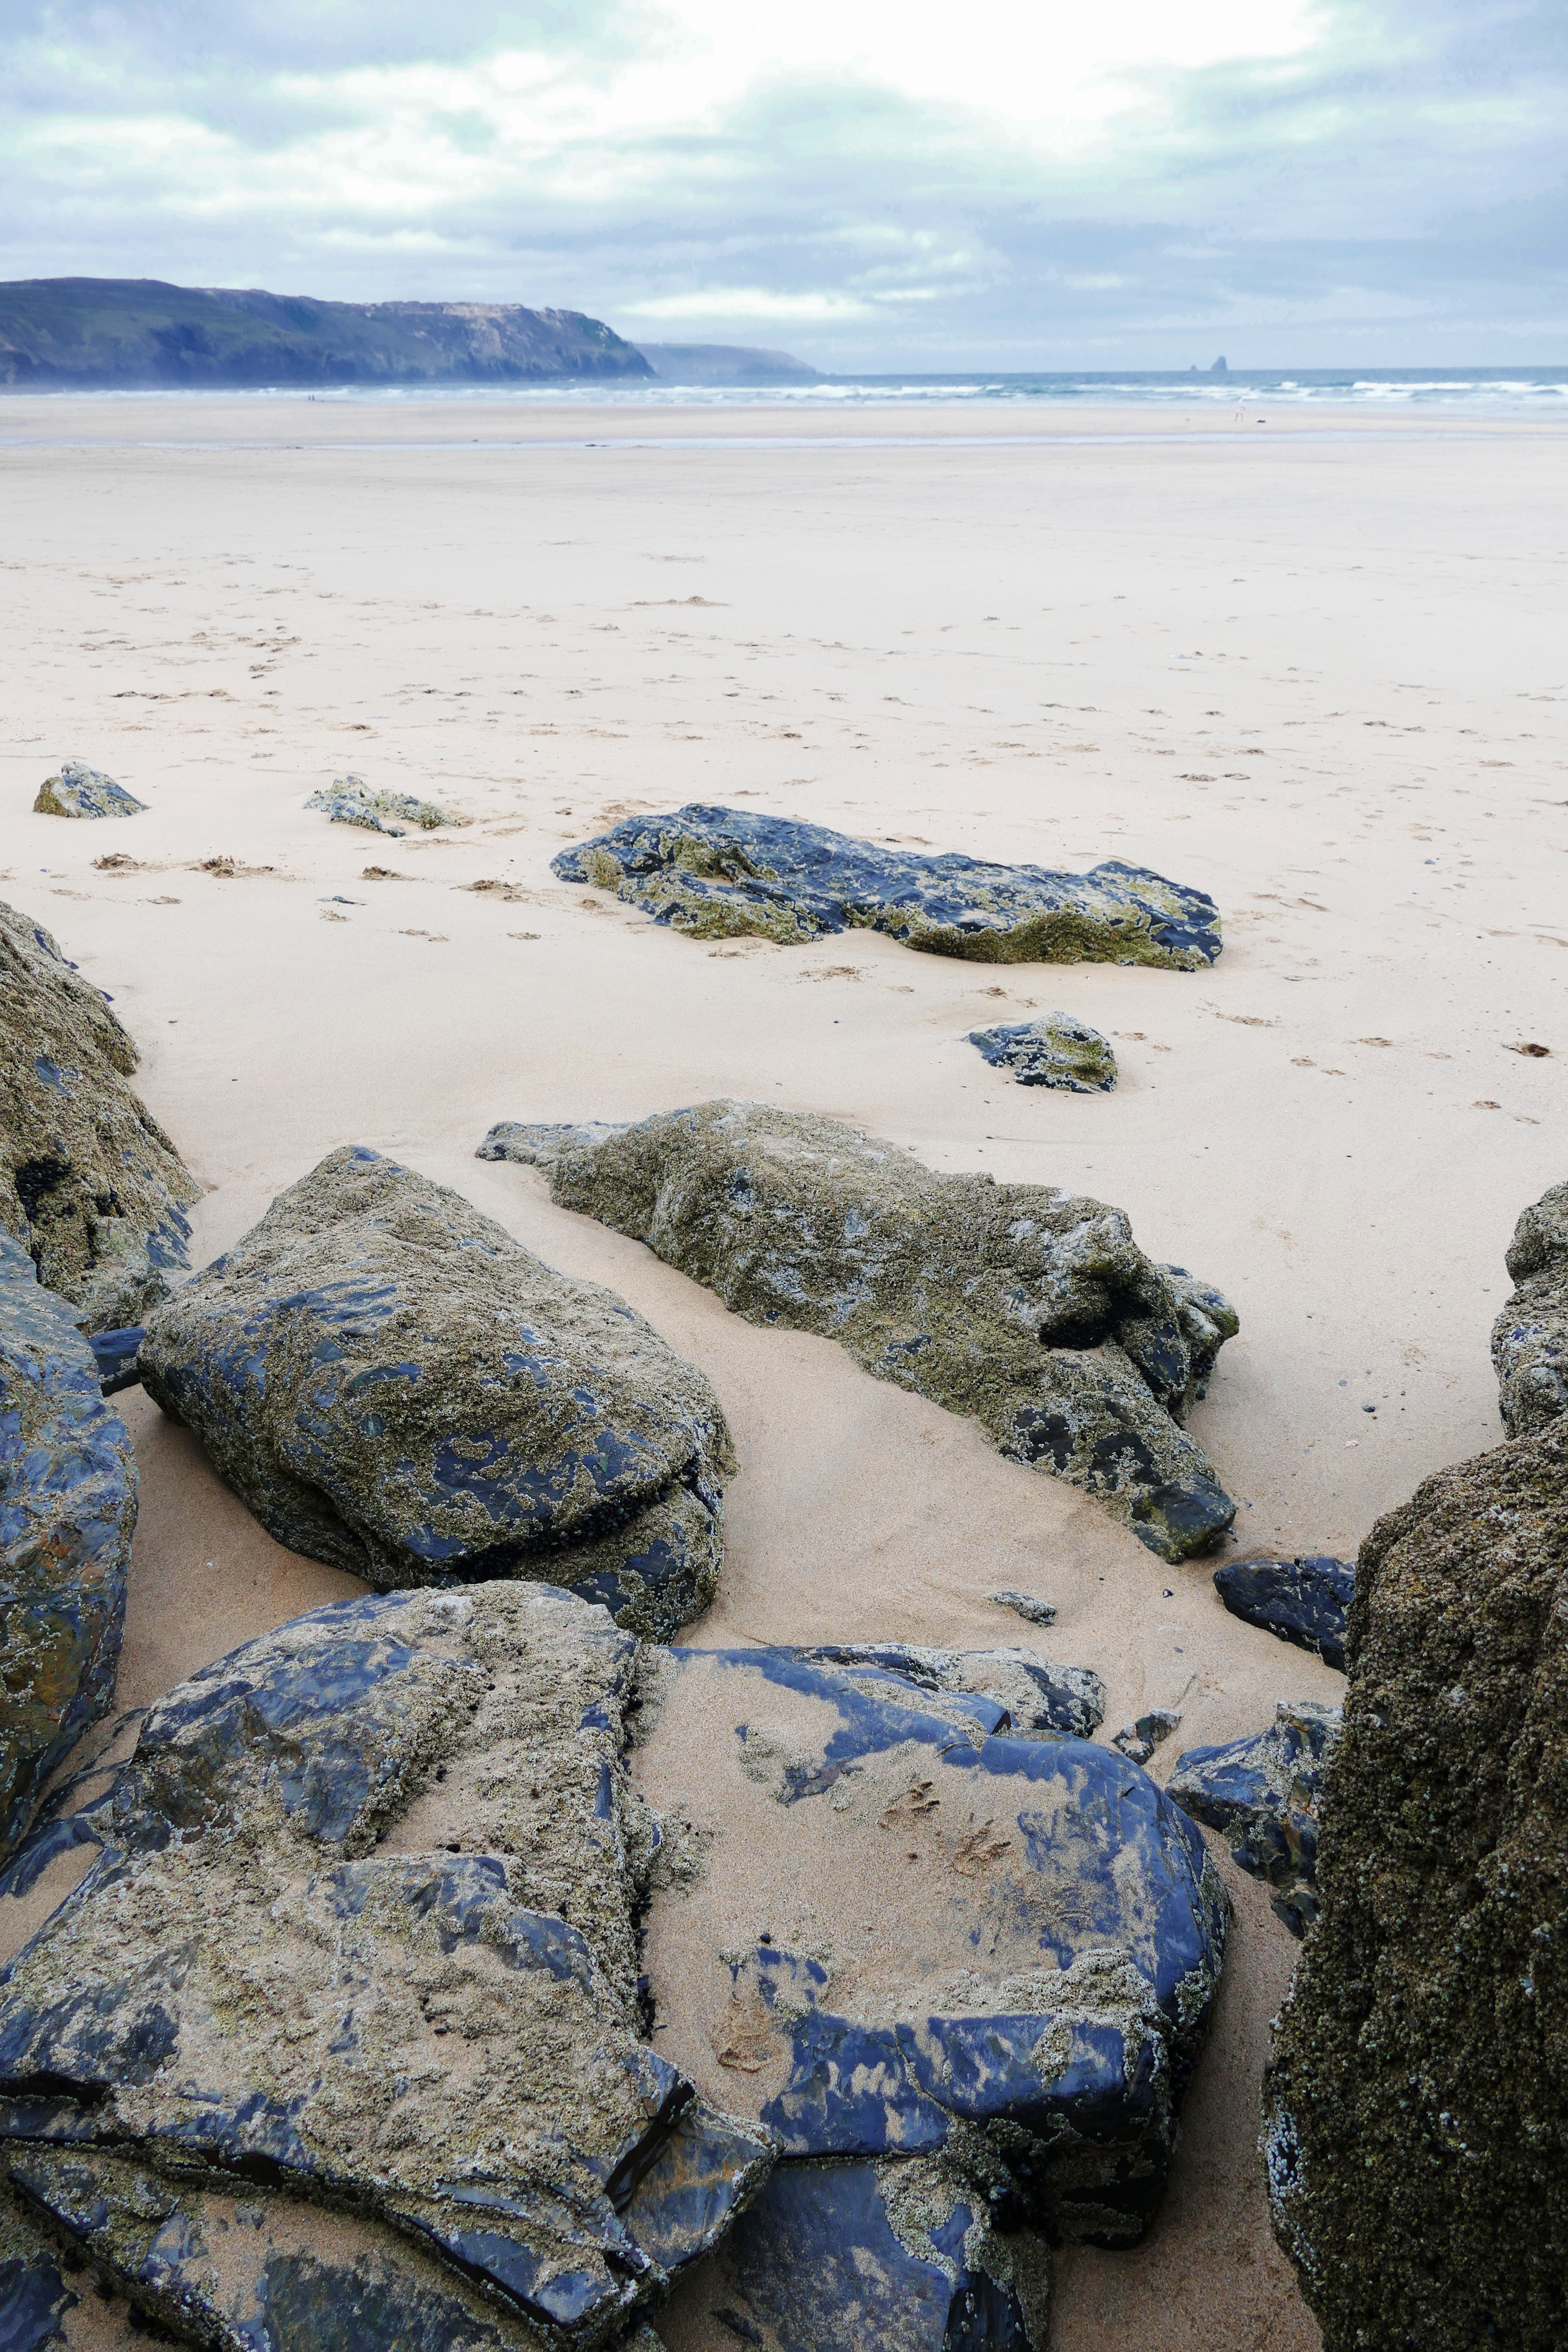
beach, landscape, sea, coast, water, nature, outdoor, sand, rock, ocean, sky, sunshine, sun, shore, wave, coastal, country, summer, vacation, travel, coastline, europe, tranquil, natural, seascape, scenery, holiday, bay, blue, freedom, lifestyle, material, body of water, relaxing, england, dunes, fun, geology, british, britain, cornwall, newquay, happy holidays, summer vacation, cornish, penhale sands, penhale, tide pool, natural environment